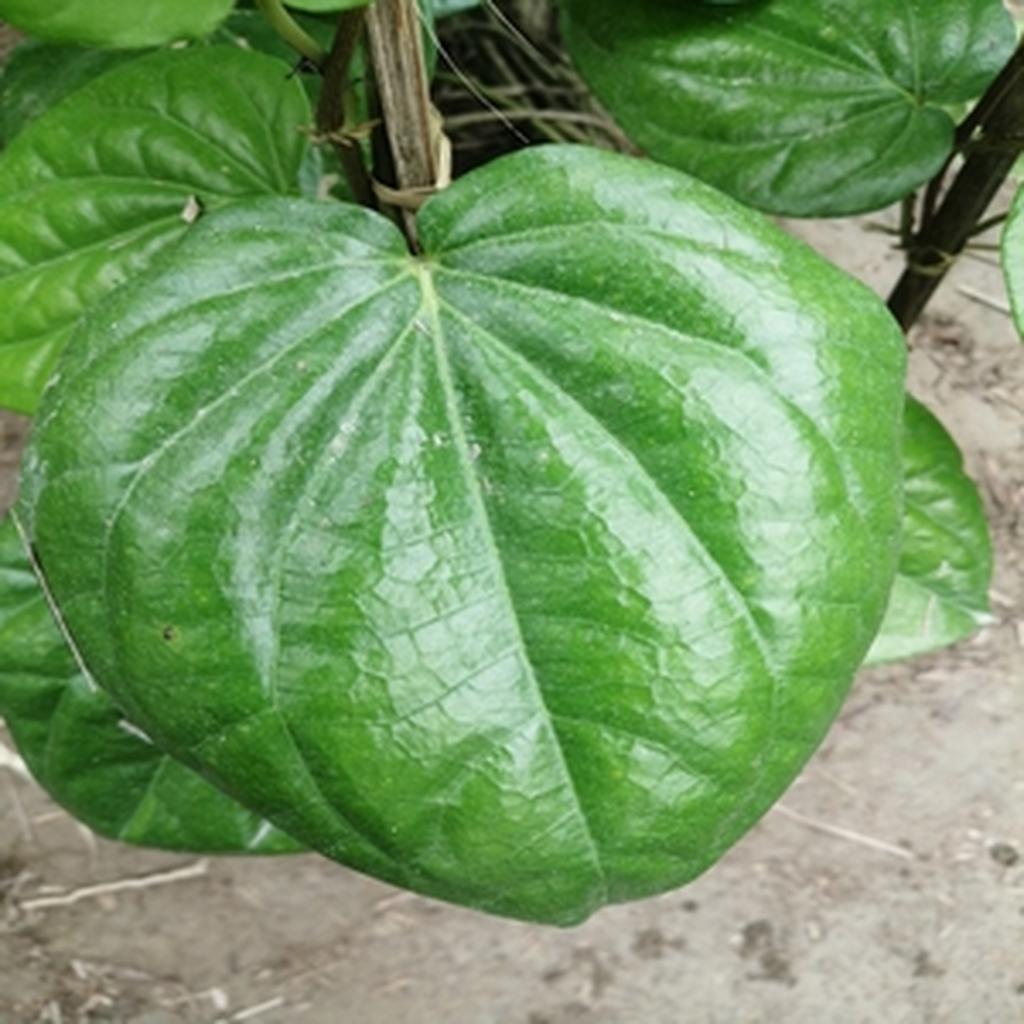
Label: Healthy_Leaf